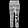
Label: Trouser